Kagami Jūrō

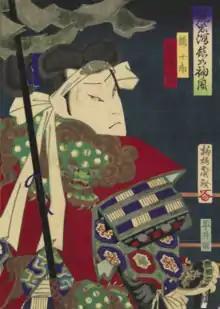
Kagami Jūrō portrayed by Arashi Rikan IV in a nishiki-e of the early Meiji period.

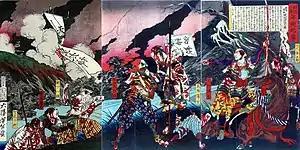
A depiction of the Shinpūren rebellion by Yoshitoshi. Kagami Jūrō, wounded and leaning on a spear, is first on the left.

Little record has been preserved of Kagami's early life, but he is known to have been born in the vicinity of the Kumamoto Domain. At some point, he became a subordinate of the domainal vassal .